Eliza Hart Spalding

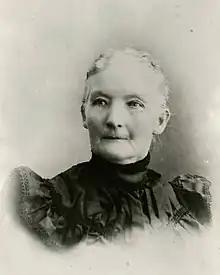

Eliza Hart Spalding (1807–1851) was an American missionary who joined an Oregon missionary party with her husband Henry H. Spalding and settled among the Nez Perce People called the nimiipuu in Lapwai, Idaho. She was a well-educated woman who was among the first missionaries to learn a Native American language. She developed a written version of the language and printed Bible story lessons and hymns in the Nez Perce language. Her hymnal was the first book written in the Nez Perce language. She taught hundreds of native people by first teaching a few people a lesson or a song, and after they memorized it, they taught it to groups to people.